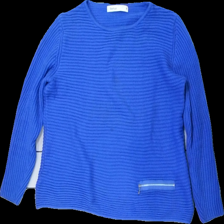
View: front
Type: Sweater
Category: Ladies
Brand: Not in the list
Brand text on label: skovhuus
Colors: Blue
Material: 100% cotton
Cut: Regular
Size: M
Season: All
Damage location: middle center
Damage 2 location: middle left
Damage 3 location: middle right
Price range: 50-100
Recommended usage: Reuse
Description: blå stickad tröja